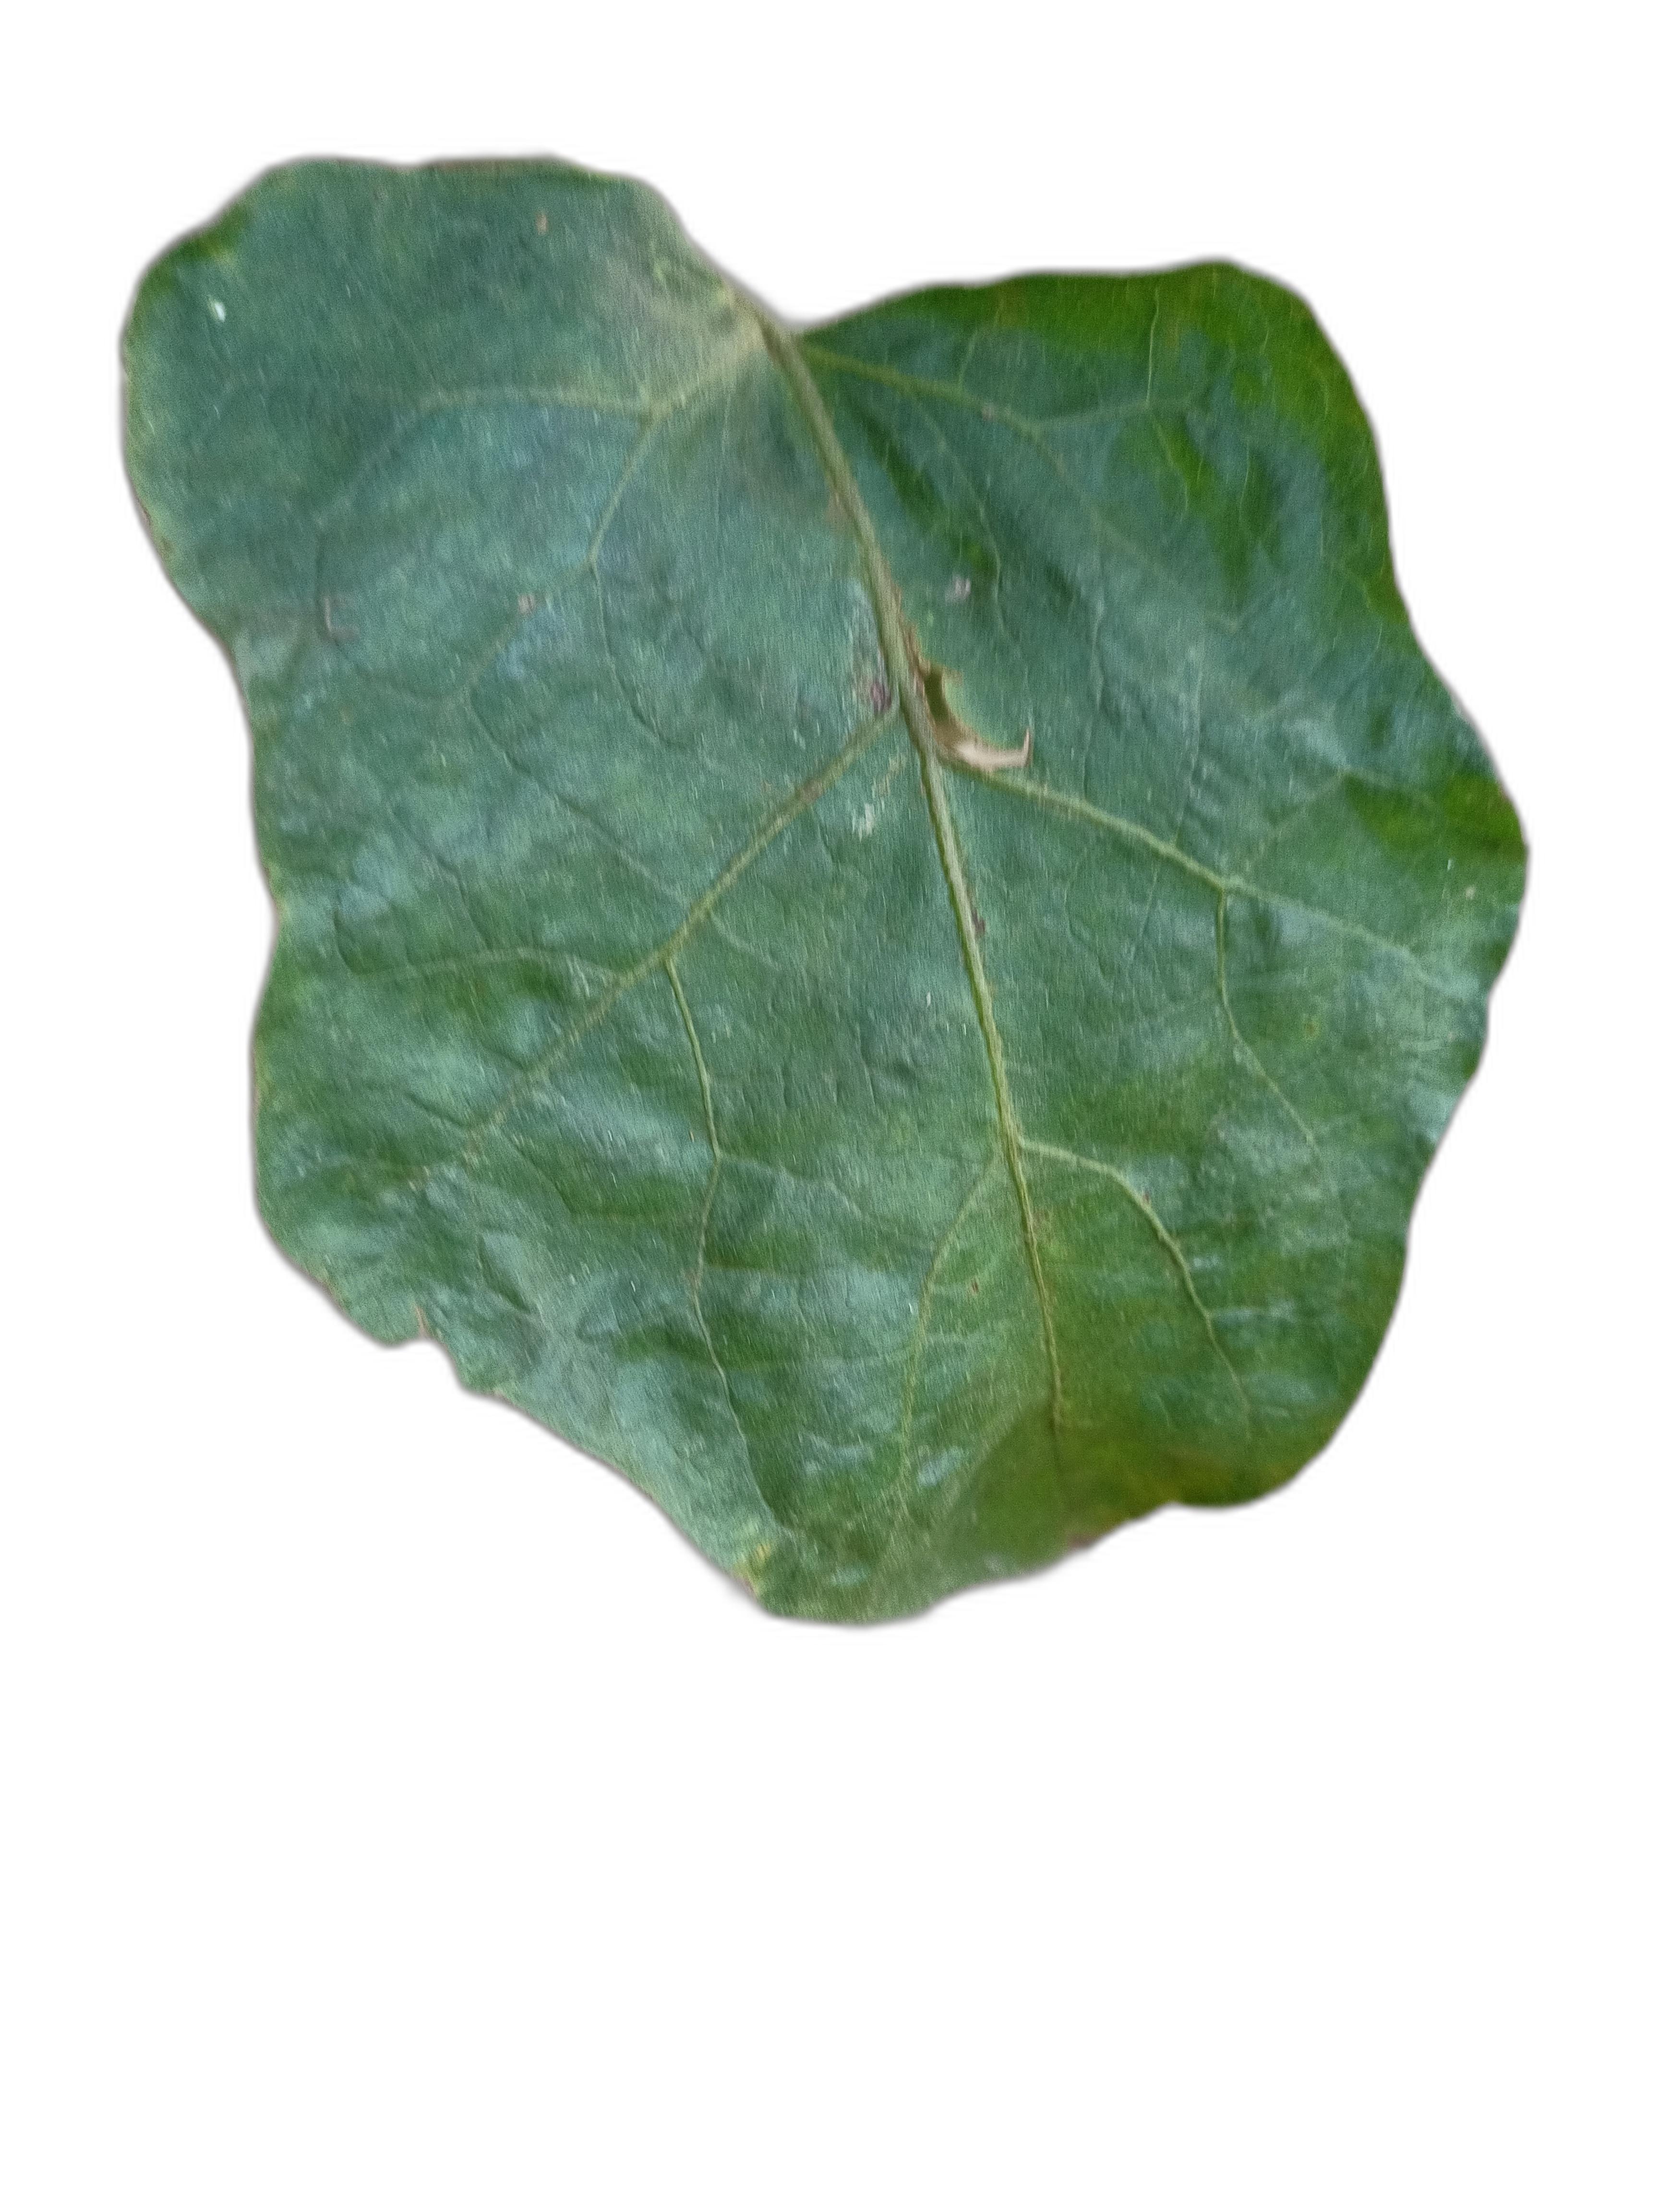
Label: Mosaic Virus Disease